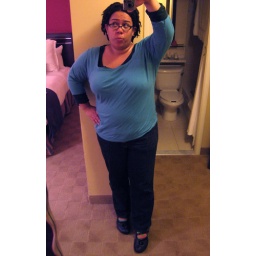
Old Navy tissue shirt in forest green. Old Navy tissue shirt in teal. Lane Bryant right fit jeans. Little Miss Matched socks. Naot shoes